Slow earthquake

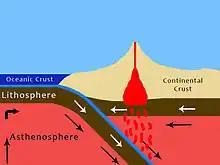
Common Cross Section of a Subduction Zone

Earthquakes occur as a consequence of gradual stress increases in a region, and once it reaches the maximum stress that the rocks can withstand a rupture generates and the resulting earthquake motion is related to a drop in the shear stress of the system. Earthquakes generate seismic waves when the rupture in the system occurs, the seismic waves consist of different types of waves that are capable of moving through the Earth like ripples over water. The causes that lead to slow earthquakes have only been theoretically investigated, by the formation of longitudinal shear cracks that were analysed using mathematical models. The different distributions of initial stress, sliding frictional stress, and specific fracture energy are all taken into account. If the initial stress minus the sliding frictional stress (with respect to the initial crack) is low, and the specific fracture energy or the strength of the crustal material (relative to the amount of stress) is high then slow earthquakes will occur regularly.